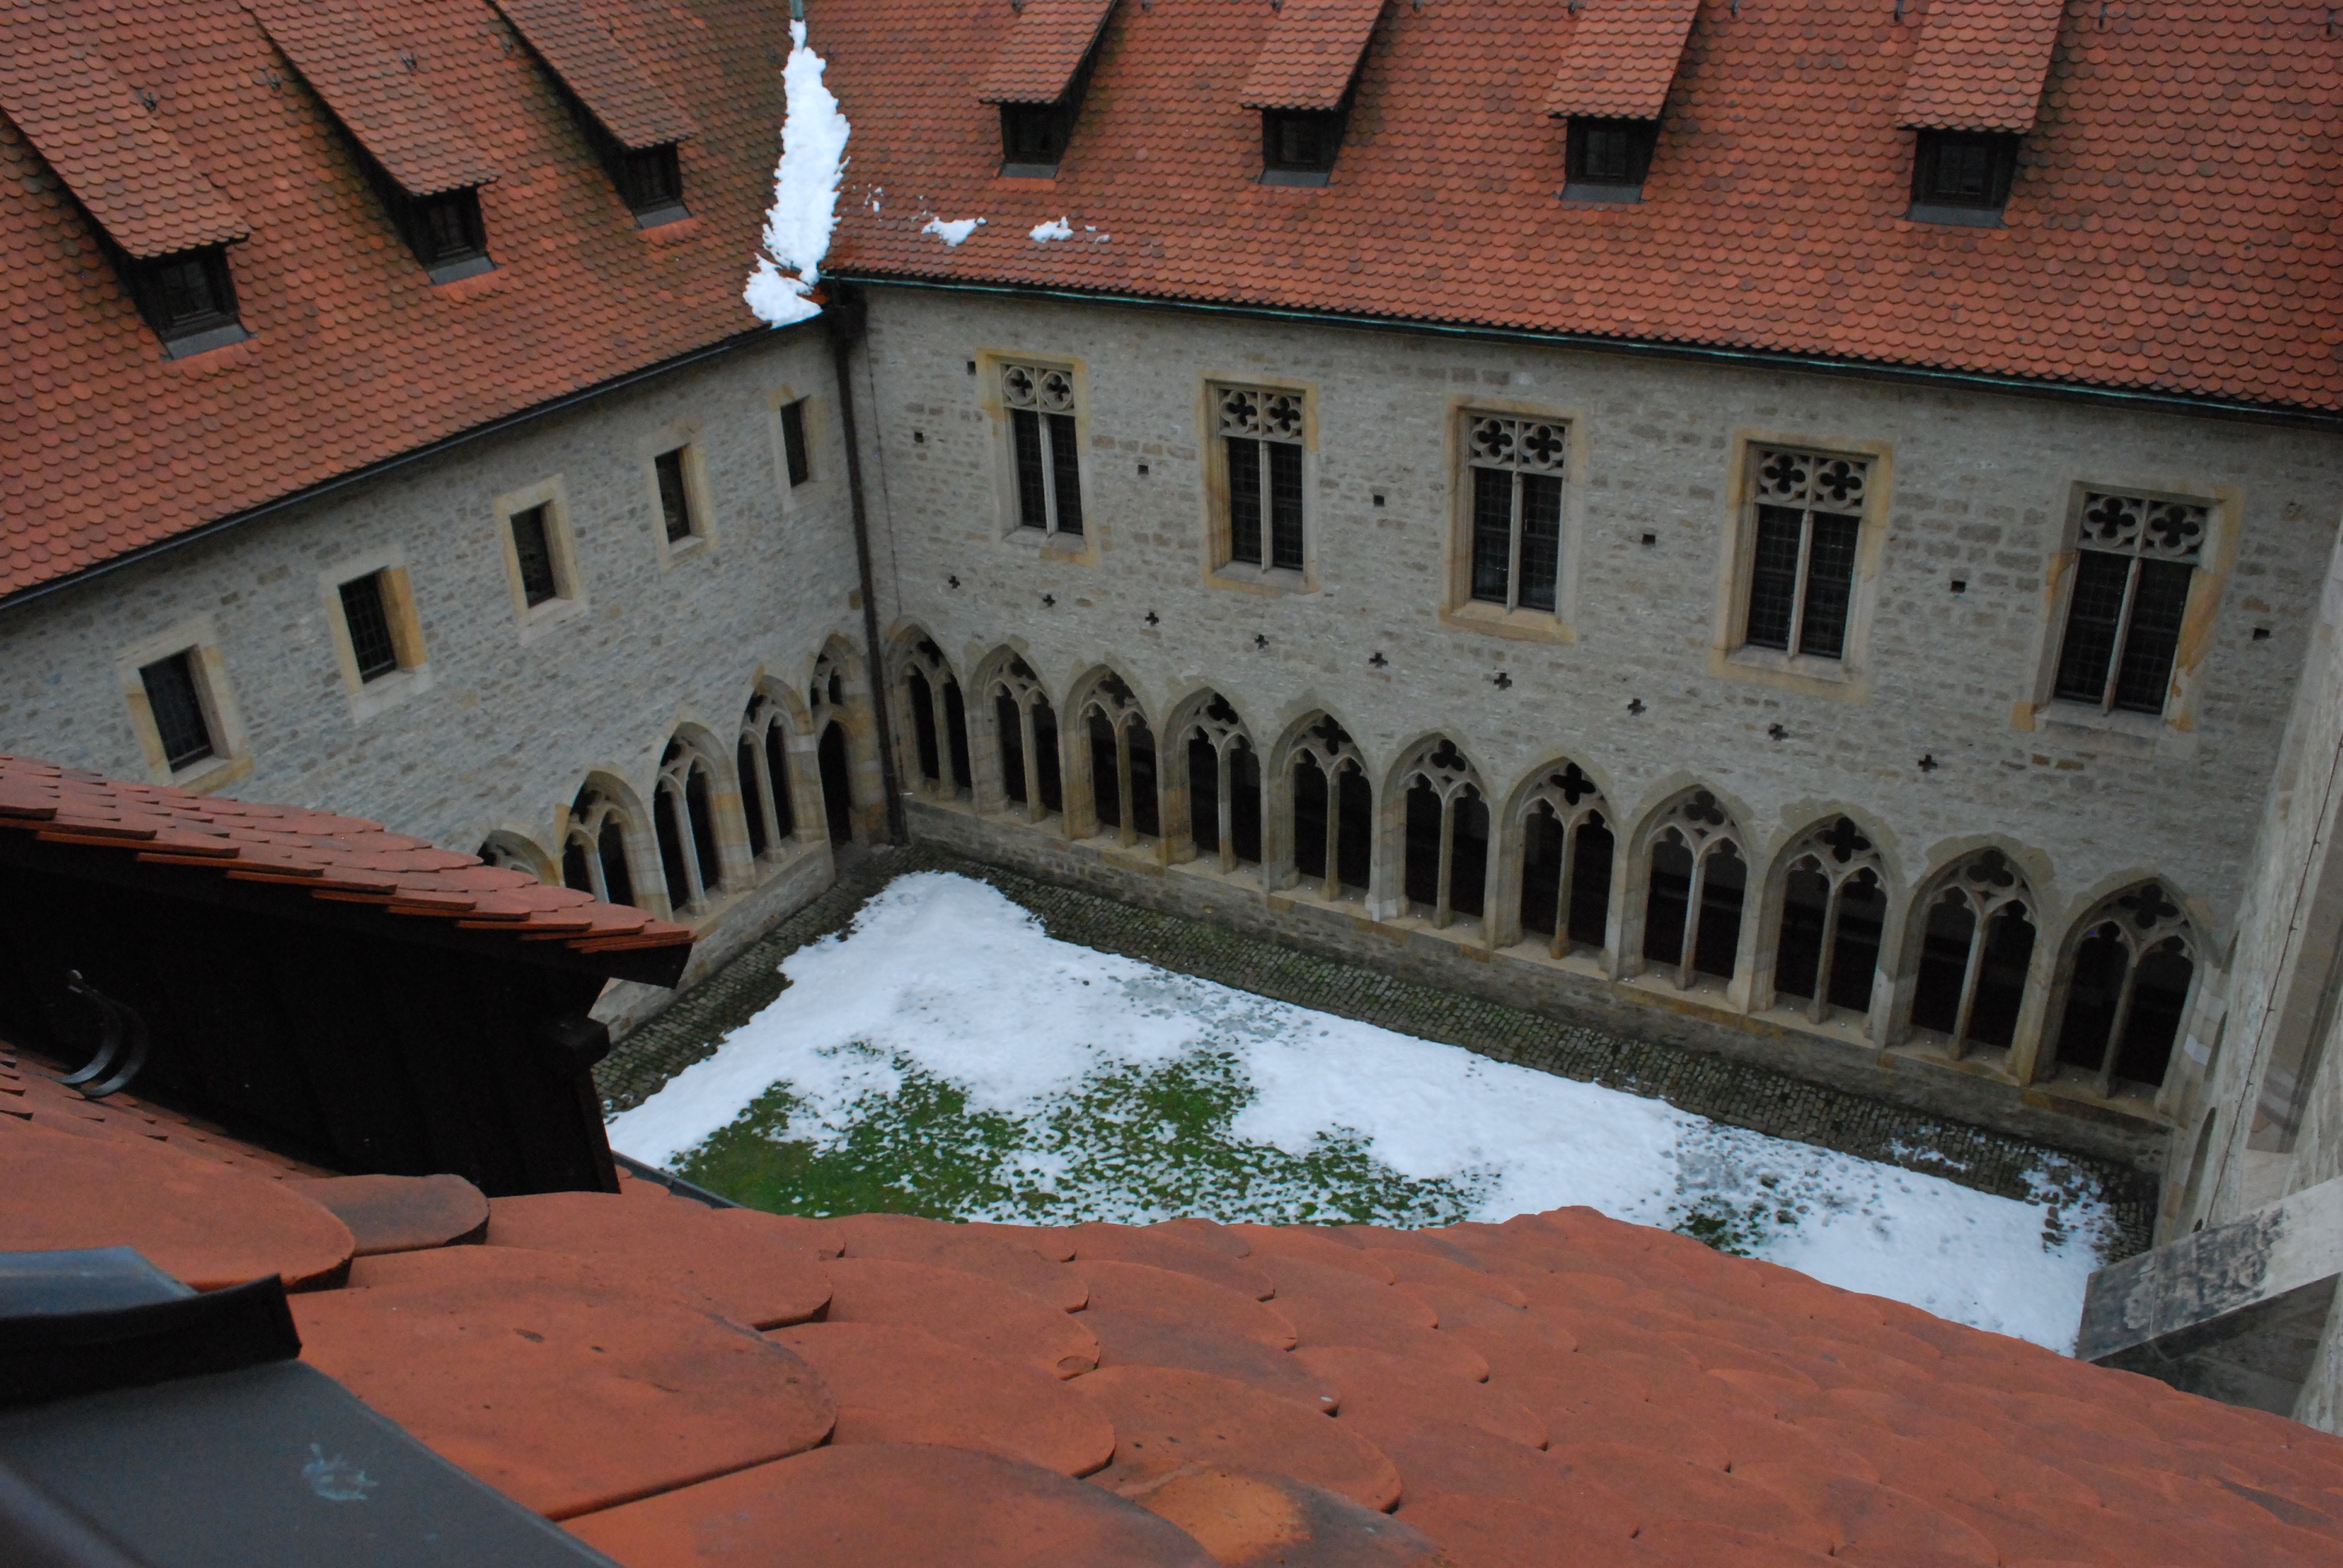
architecture, house, roof, building, palace, facade, church, brick, courtyard, monastery, estate, luther, erfurt, ancient history, augustinian monastery